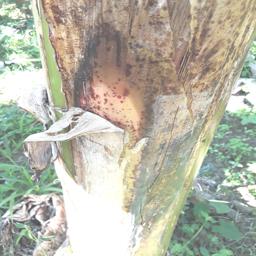
Label: PSEUDOSTEM WEEVIL